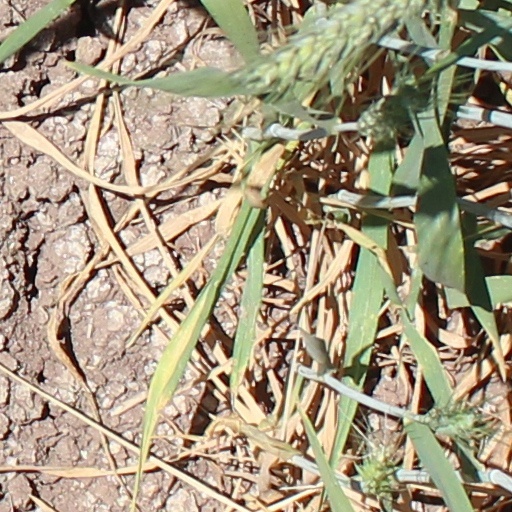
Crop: wheat